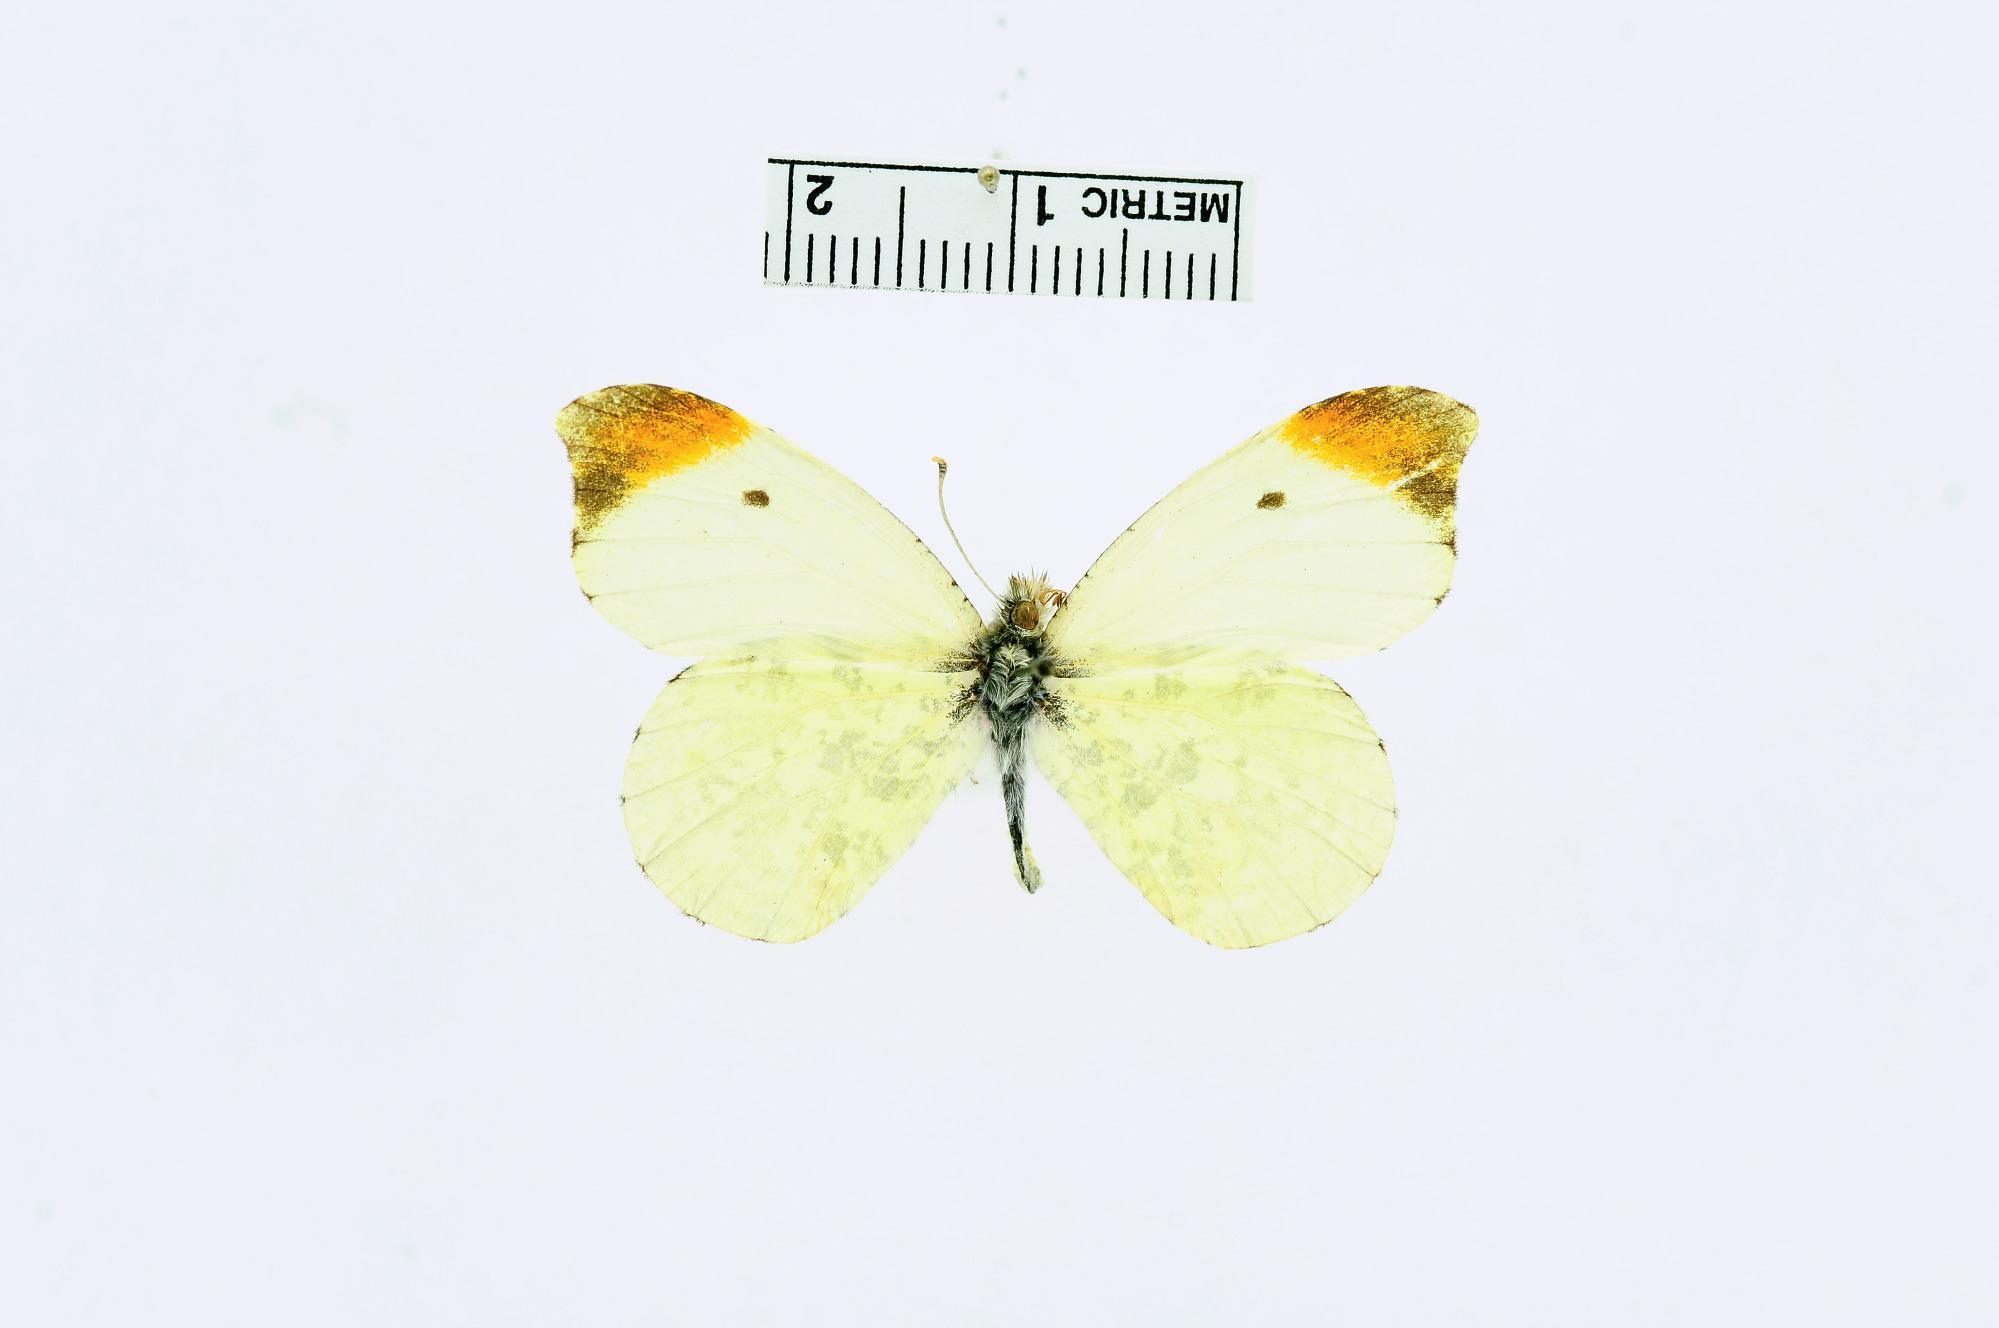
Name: Anthocharis ellena
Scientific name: Anthocharis ellena Dyar, 1920
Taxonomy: Animalia, Arthropoda, Insecta, Lepidoptera, Pieridae, Pierinae
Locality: Distrito Federal, Mexico
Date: Jul 1919